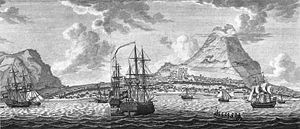
Sint Eustatius / Historie
Sint Eustatius' havn.
Sint Eustatius, også kendt som Saint Eustace og Statia, er en ø i Caribien som politisk tilhører Holland. Den har en befolkning på 4.020. Sint Eustatius har status som nederlandsk kommune med særstatus. Frem til til 10. oktober 2010 var den en del af De Nederlandske Antiller.